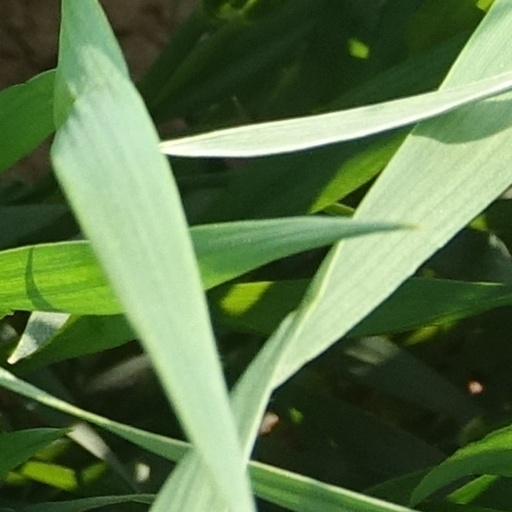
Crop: wheat